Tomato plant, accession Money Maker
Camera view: horizontal (90 deg, fisheye); turntable rotation: 270 degrees
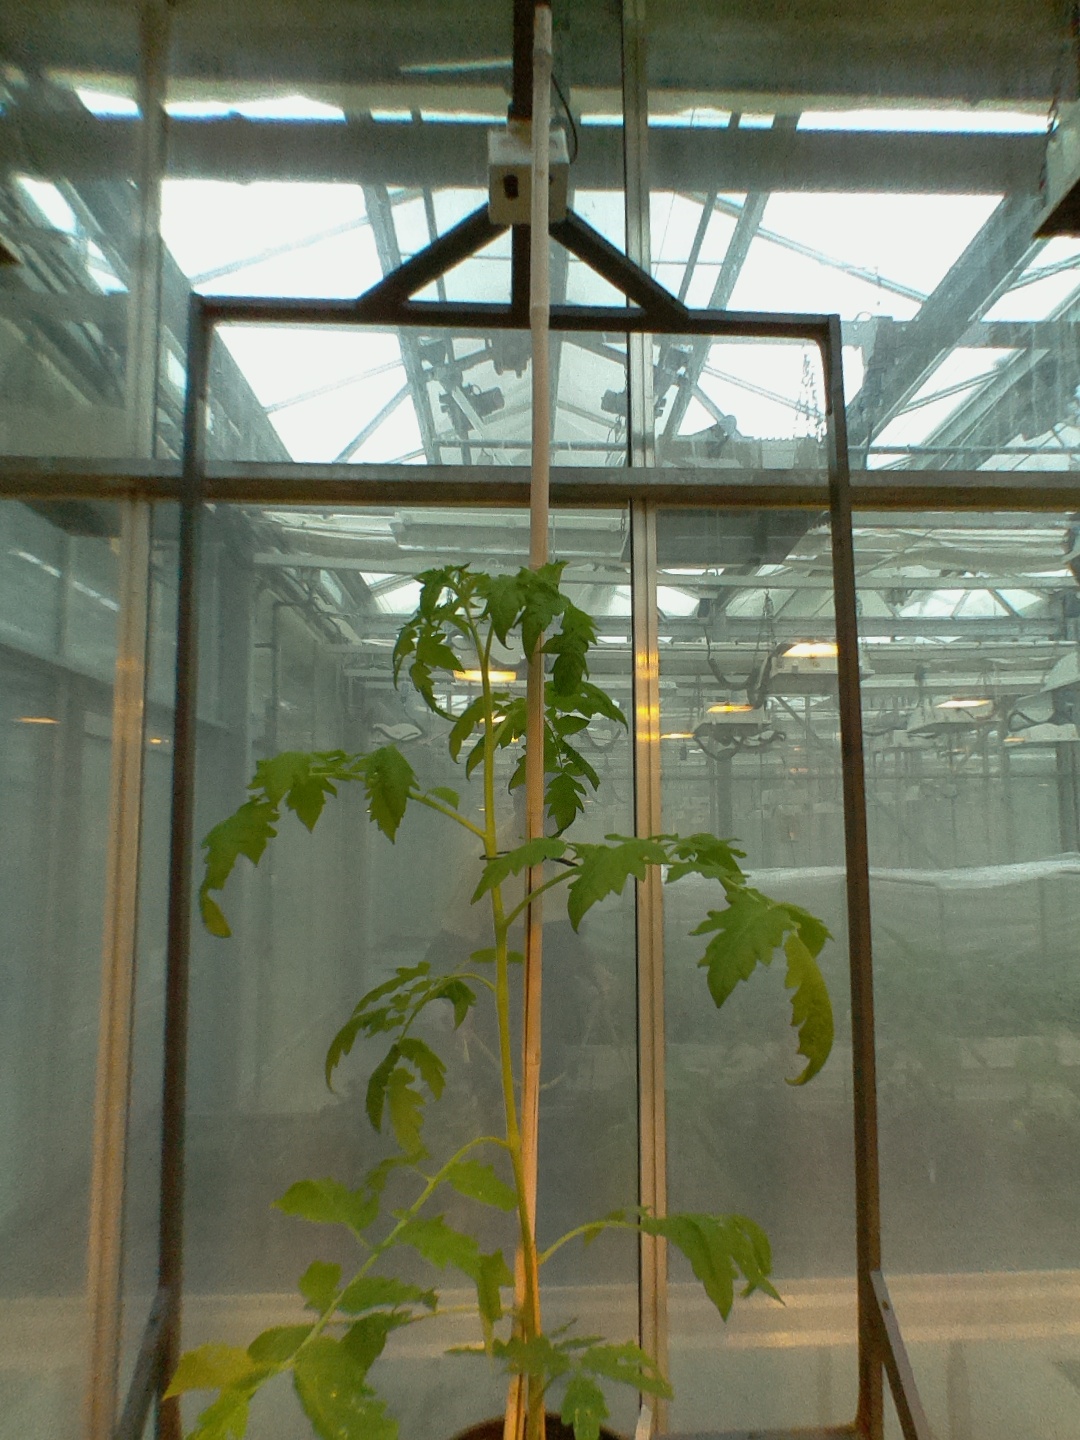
BBCH growth stage 16: 12 of true leaves visible